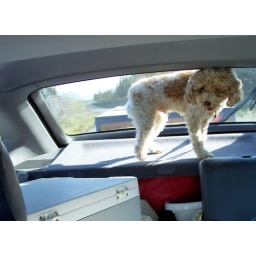
Gizmo dog guarding car near Kinaskan Lake in the Stikine District of British Columbia in June 2007.